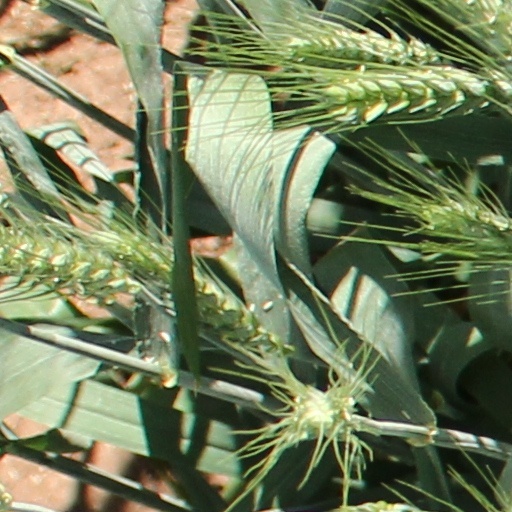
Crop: wheat